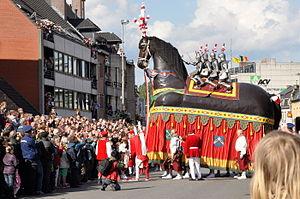
L'ommegang de Termonde est une très ancienne festivité urbaine qui se déroule tous les dix ans à Termonde, en Belgique. Les dernières éditions ont eu lieu en 2000 et 2010.
Ros Beiaard est un géant de processionnel folklorique de grandes dimensions, propre à la ville de Termonde en Belgique. Il diffère d'autres géants du même type parce qu'il ne sort qu'une fois tous les dix ans, et parce qu'il est manipulé par des personnes. Le cheval géant est transporté à travers la ville par une guilde de porteurs, appelés les Pijnders. Traditionnellement, quatre jeunes frères de Termonde montent sur ce cheval en armure complète. Au cours de la procession, la légende de Ros Beiaard est représentée. La procession qui l'accompagne a été inscrite à la liste du Patrimoine culturel immatériel de l'humanité de l'UNESCO.